Anglo-Saxons

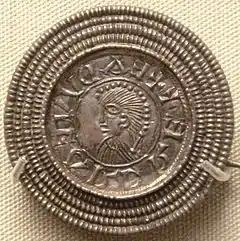
Silver brooch imitating a coin of Edward the Elder, c. 920, found in Rome, Italy. British Museum.

More important to Alfred than his military and political victories were his religion, his love of learning, and his spread of writing throughout England. Keynes suggests Alfred's work laid the foundations for what really made England unique in all of medieval Europe from around 800 until 1066.